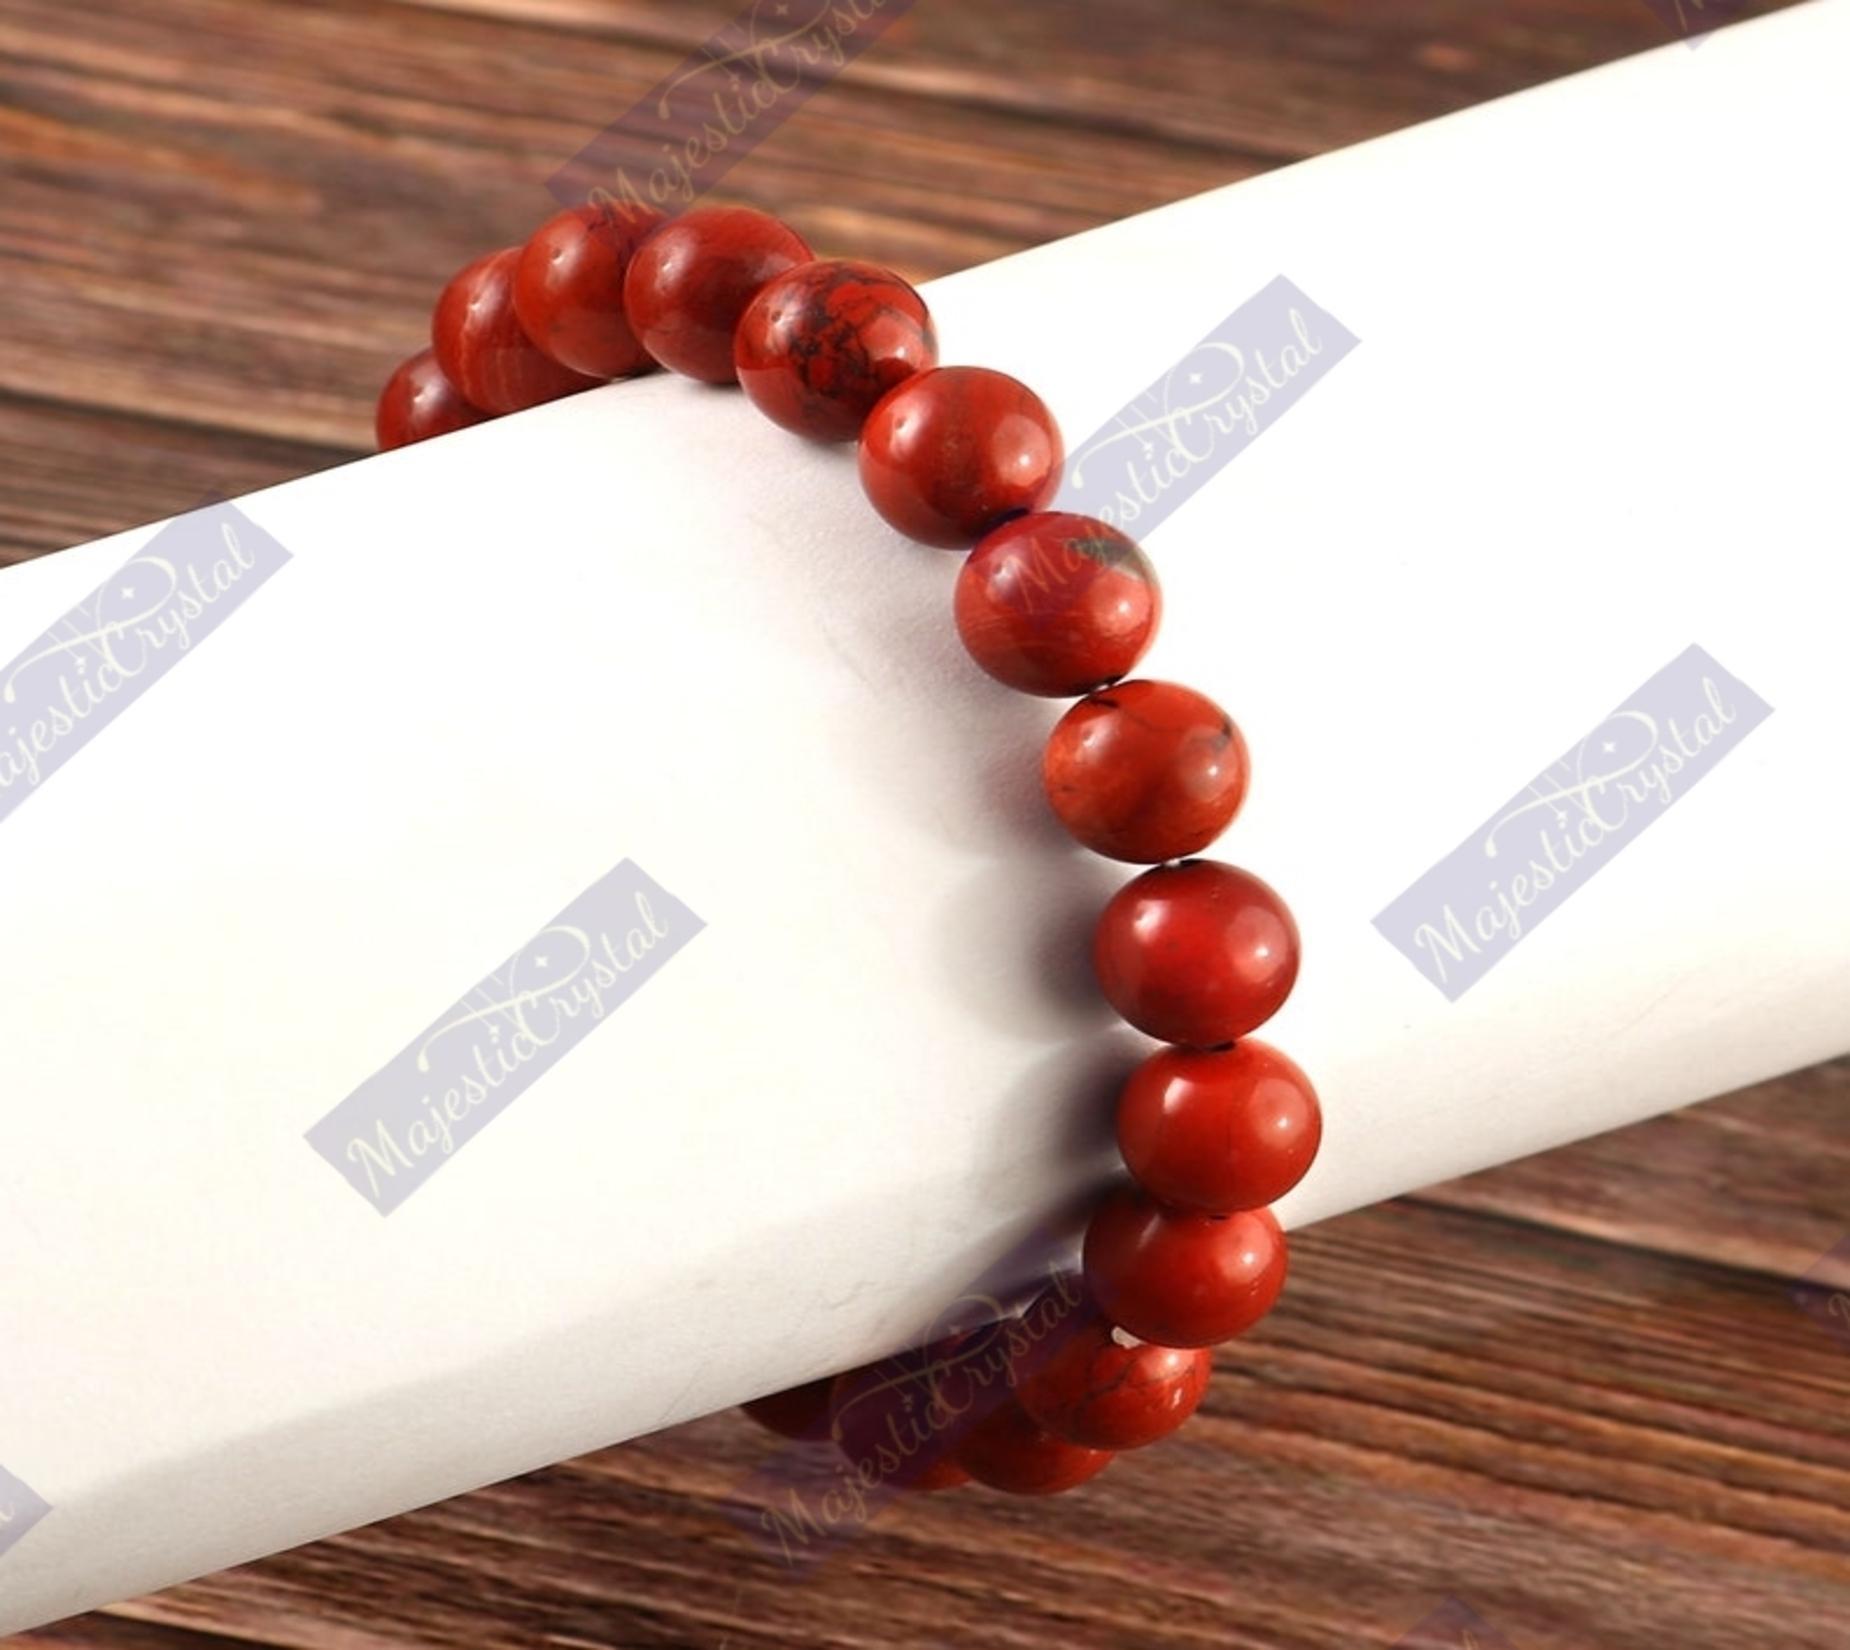
Majestic Crystals Red Jasper Beaded Bracelet
Type: Bracelets & Bangles
Brand: Majestic Crystals
Price: Rs. 999
 Red Jasper is a beautiful and energetic gemstone. This lustrous stone comes in deep red color with brown spots. Jasper is available in many colors for different uses, but red jasper is the most preferred as it gives courage, protection, success and many other amazing benefits. A man who wears a red jasper bracelet becomes the possessor of a charming and attractive personality which others cannot resist as this manly bracelet gives all that is needed for a man to be called inspirational.